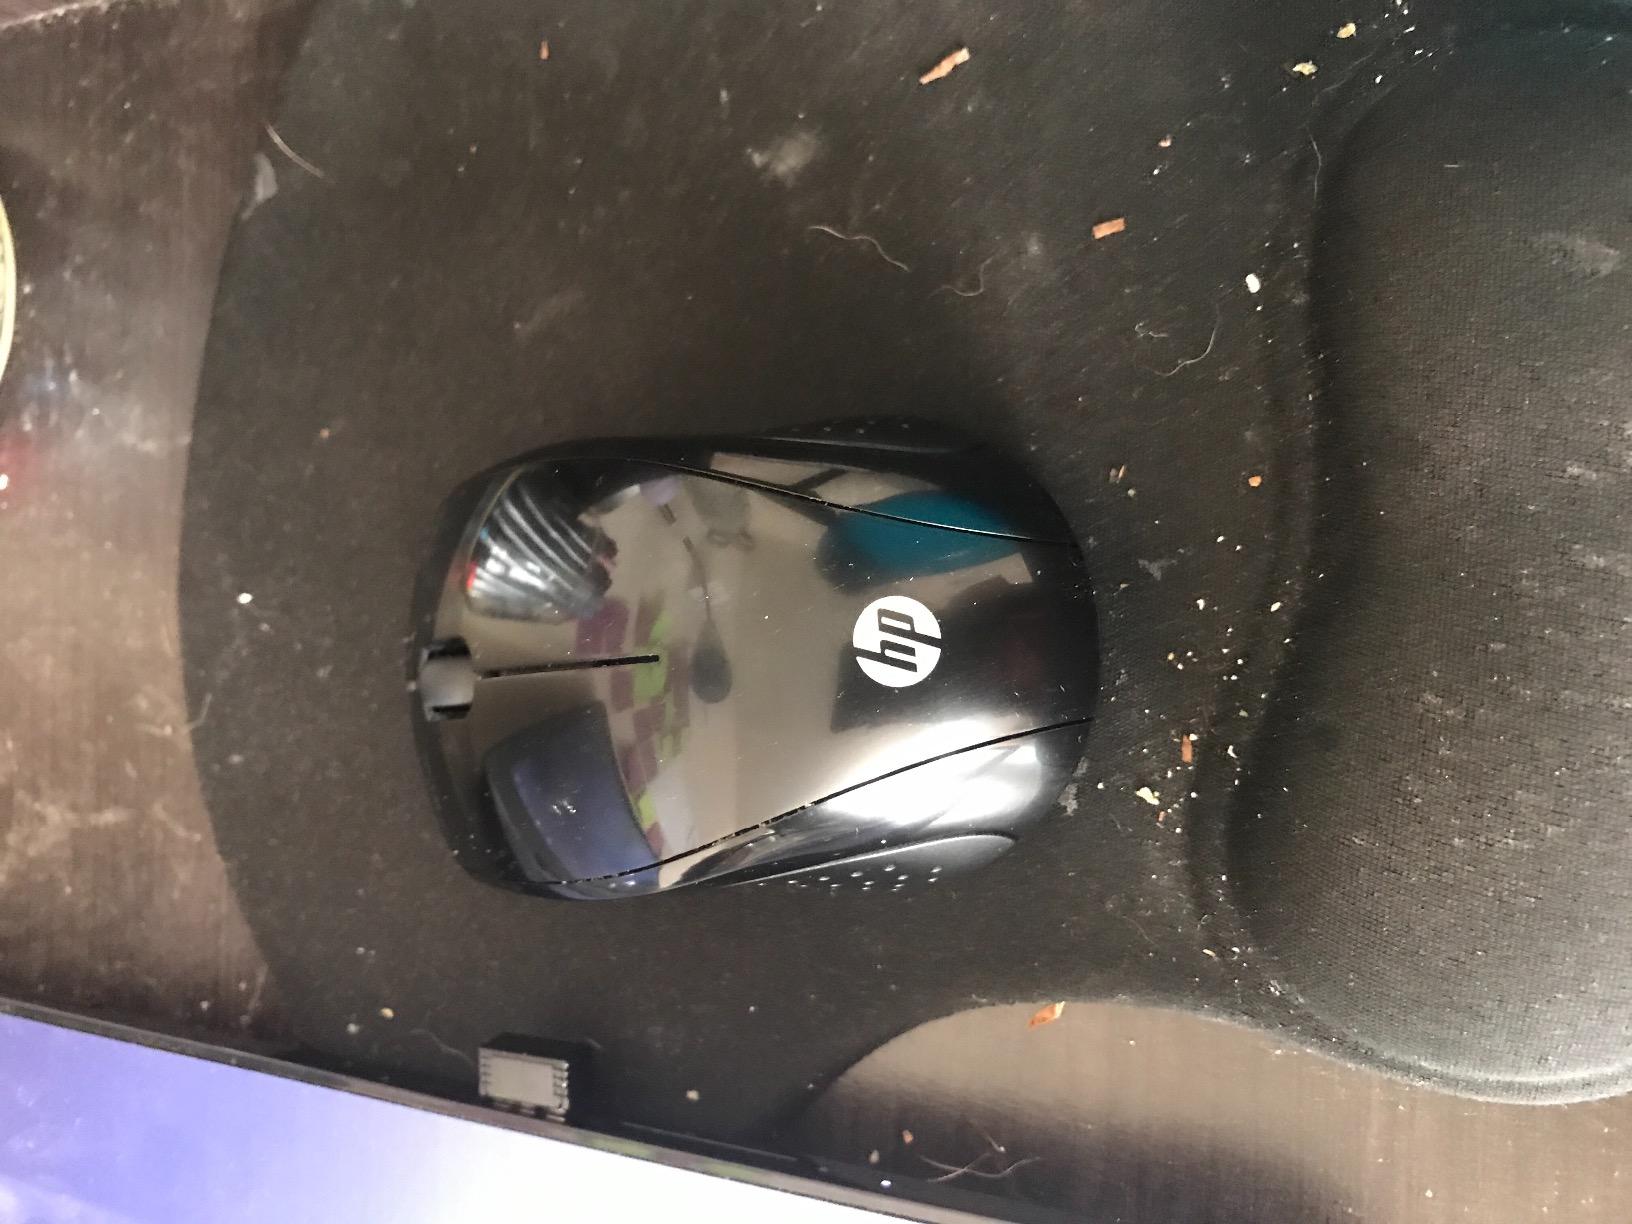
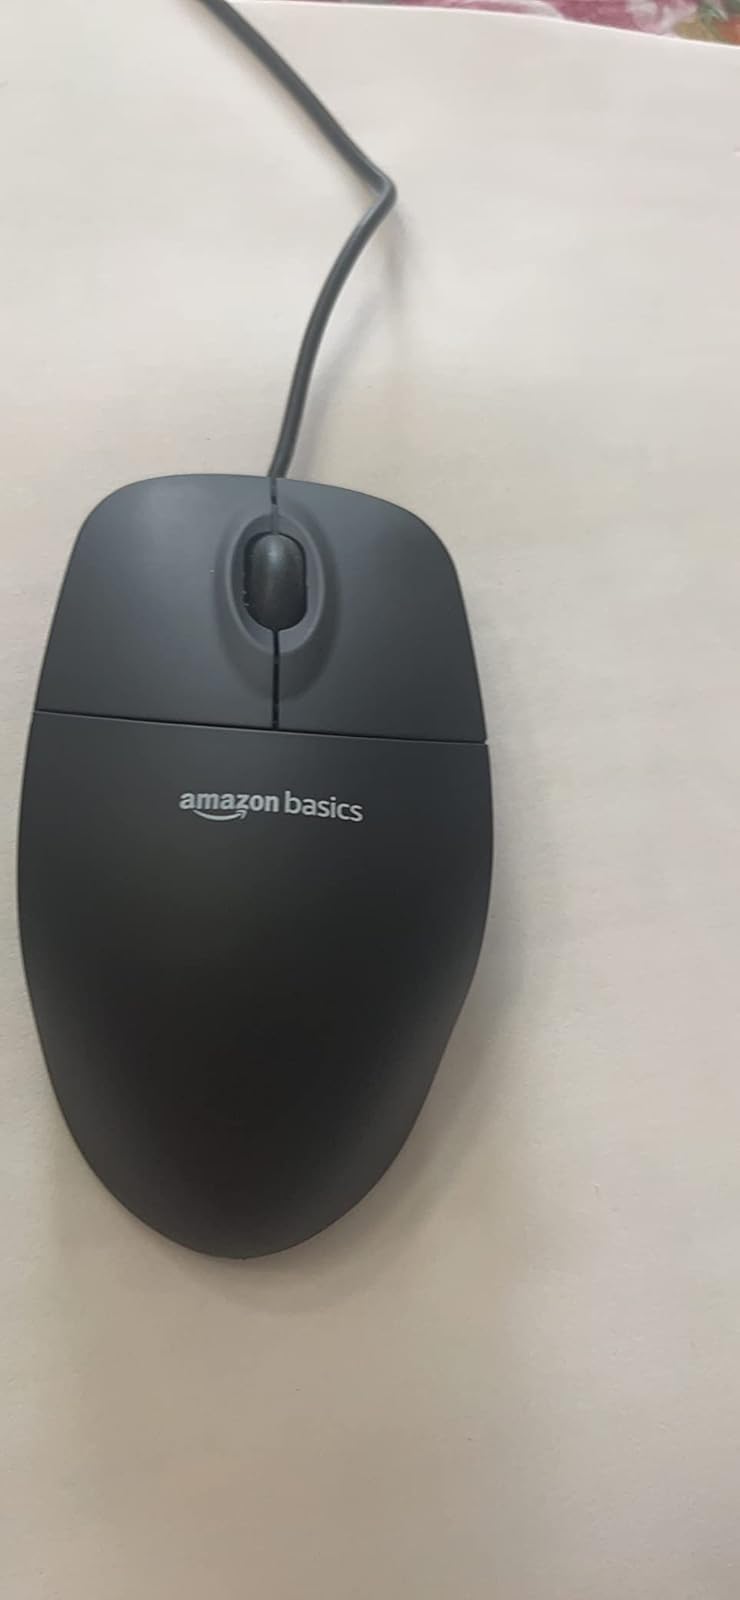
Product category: mouse
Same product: no